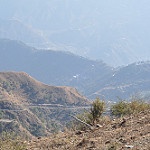
Scene: Outdoor